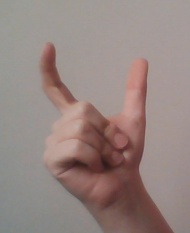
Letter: nun